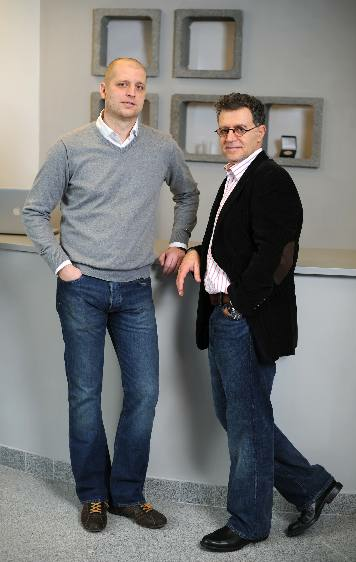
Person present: Yes